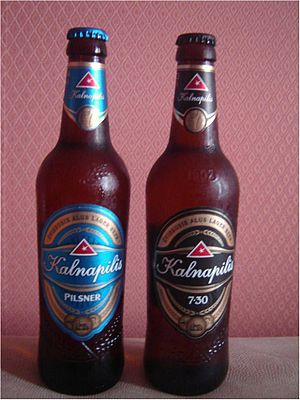
Kalnapilis
"Kalnapilis er et litauisk bryggeri, der blev oprettet af Albert Foight i Panevėžys i 1902. En grundejer af tysk oprindelse, Foight navngav bryggeriet ""Bergschlösschen"", som betyder en lille slot på bakken. I 1918 blev navnet ændret til en litauisk Kalnapilis, svarende til Bergschlösschen.